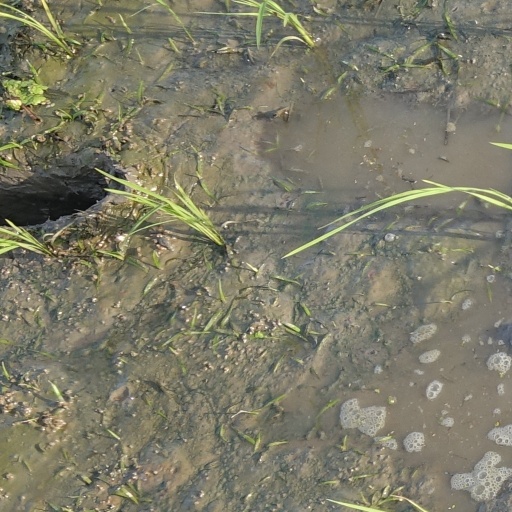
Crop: rice